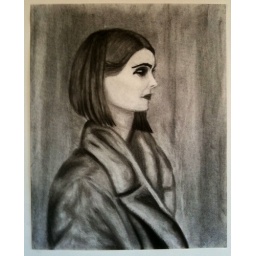
girl in fur coat- charcoal on paper 2009